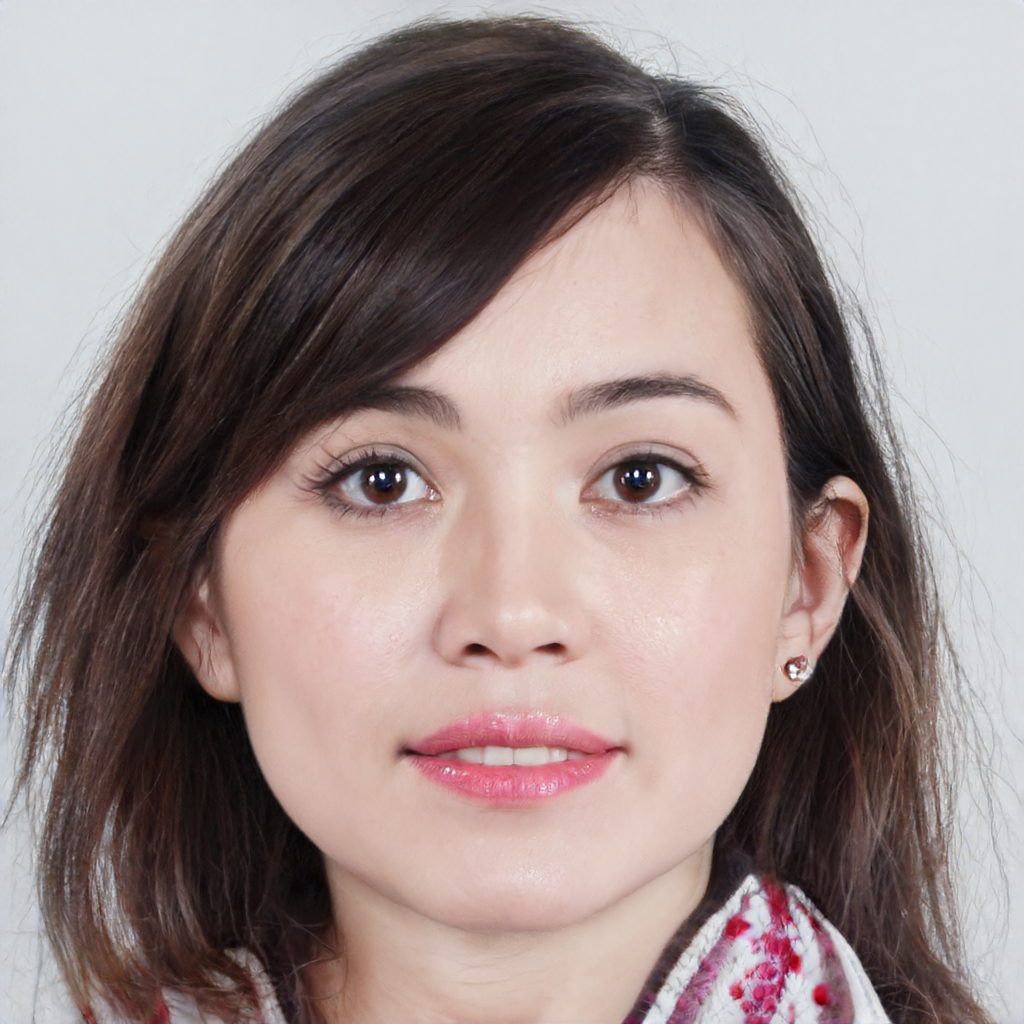
Gender: Female